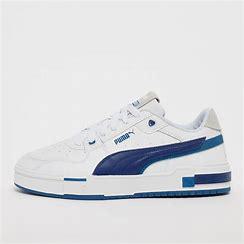
Brand: Puma
Model: Ca Pro